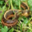
Label: snake